Shoelaces

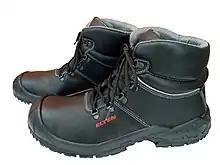
Ian's Secure Shoelace Knot used on a pair of safety boots

There are several more secure alternatives to the common shoelace bow, with names such as Turquoise Turtle Shoelace Knot, or "Shoemaker's Knot", Better Bow Shoelace Knot, Surgeon's Shoelace Knot, and Ian's Secure Shoelace Knot, or "double slip knot". One such knot has been patented in 1999 under the title "Shoelace tying system". These are all variations of the same concept of looping the top part of the knot twice instead of once, which results in a finished bow of almost identical appearance but with the laces wrapped twice around the middle. This double-wrap holds the shoelaces more securely tied while still allowing them to be untied with a (slightly firmer) pull on the loose end(s). Possibly the simplest, also neat and quite effective, is after tying a common bow to tie a half-hitch with one or other loose end around its adjacent half bow, close to the knot; it is untied by pulling on the other (unhitched) free end.